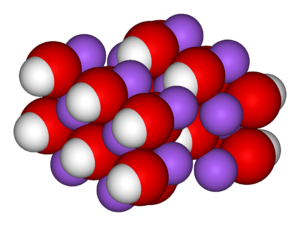
Natriumhydroxid
Natriumhydroxid iongitter
Natriumhydroxid er en stærk base. Den består af ionerne Na⁺ og OH⁻.